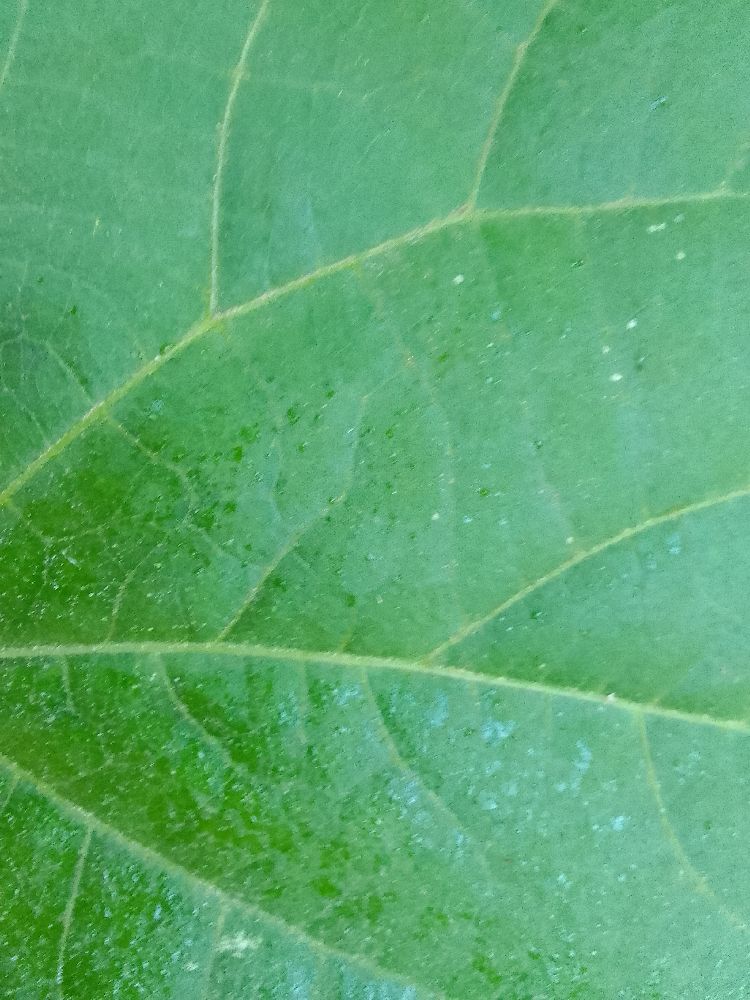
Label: healthy